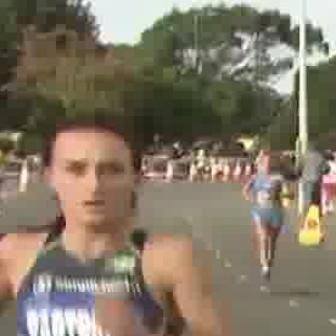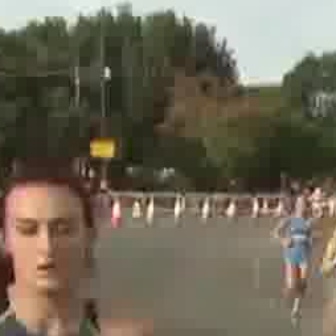
  Please identify the target specified by the bounding box [54,152,130,228] in the first image and locate it in the second image. Return the coordinates in [x_min,y_min,x_max,y_max] format.
Answer: [6,210,84,288]